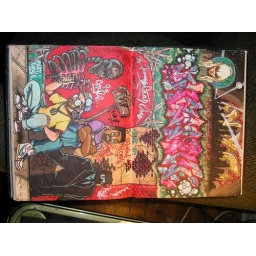
n.y.c. graffiti by me FUMESTAR ONE caricatures are me and my best friend agent ex. my black book 1990